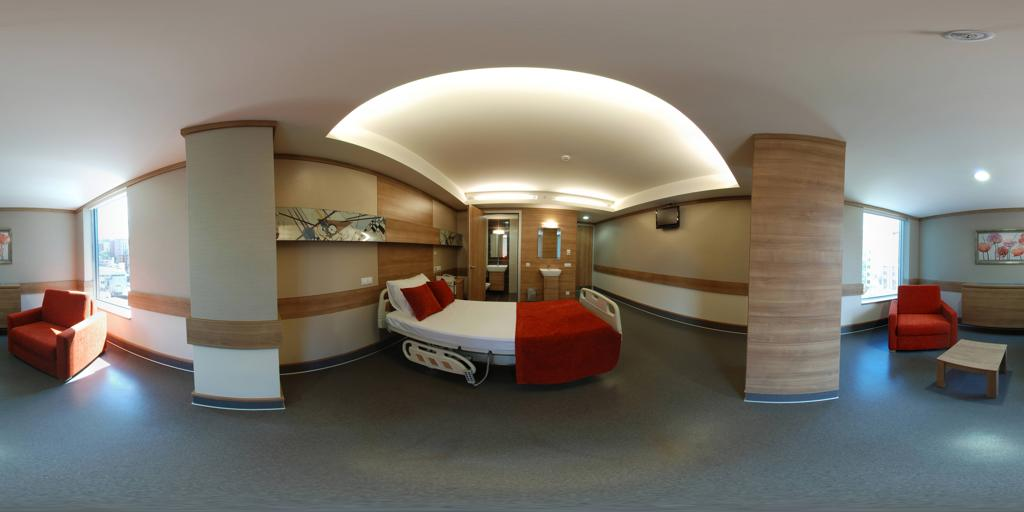
Referred object: the red chair on the right

Referred object: the hospital bed with red blanket

Referred object: the armchair opposite the bed